Final Resolution (January 2008)

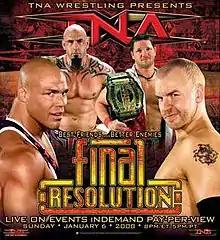
Promotional poster featuring Kurt Angle, Tomko, A.J. Styles, and Christian Cage

The January 2008 Final Resolution was a professional wrestling pay-per-view (PPV) event produced by the Total Nonstop Action Wrestling (TNA) promotion, which took place on January 6, 2008, at the TNA Impact! Zone in Orlando, Florida. It was the fourth event under the Final Resolution chronology; the first of two Final Resolution events held in 2008 and the last event held in January. It was the first event in the 2008 TNA PPV schedule. Eight professional wrestling matches were featured on the event's card, three of which involved championships.